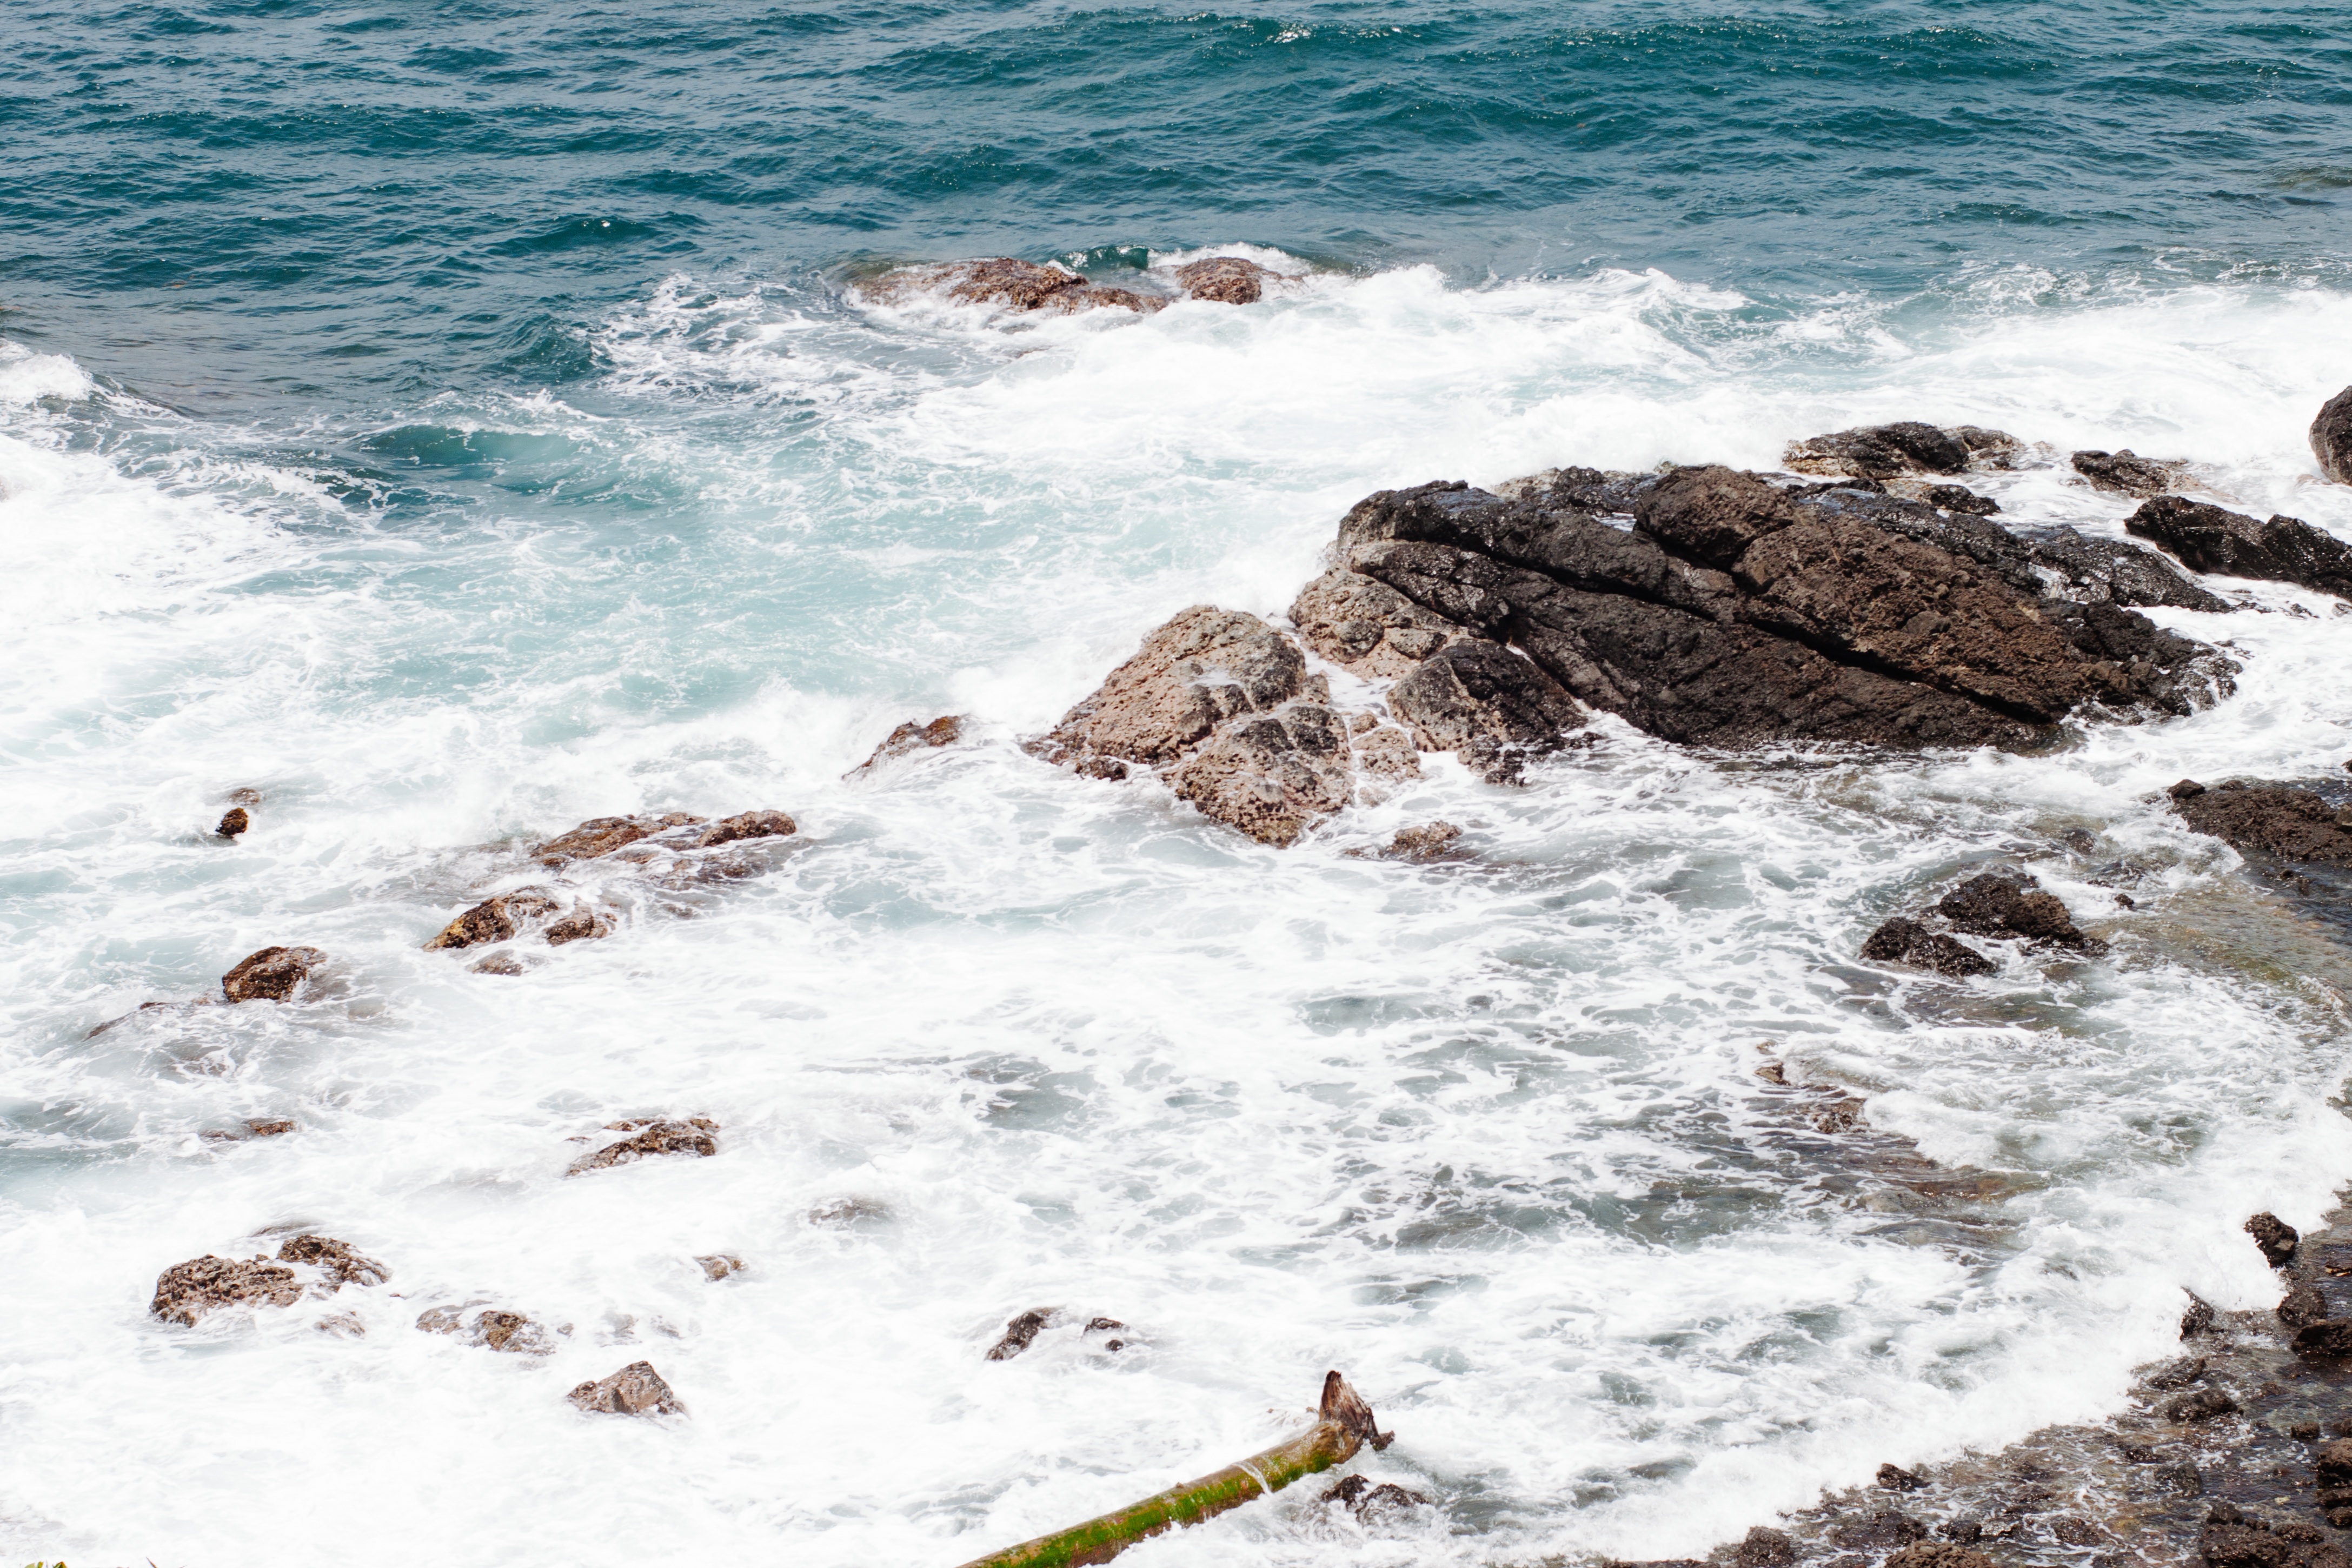
beach, sea, coast, ocean, shore, wave, rapid, body of water, boating, cape, wind wave